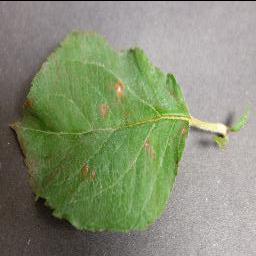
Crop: apple
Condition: cedar_rust